Rigid-frame bridge

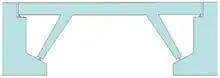

Batter-post rigid frame bridges are defined by their supports that run from the deck to the abutments at an angle. This design supports the deck in a similar way to v-shaped piers but differs in how the foundations must be built. The piers bear on or next to the abutments, eliminating the need for foundations directly beneath the bridge. This is particularly advantageous when the bridge crosses a river and constructing a foundation in the water is challenging. As a result, either the abutments have to be made larger or additional foundations must be placed next to the abutments.